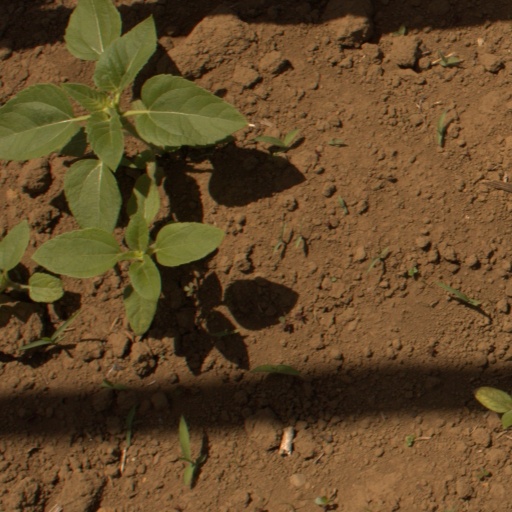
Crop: Jerusalem artichoke